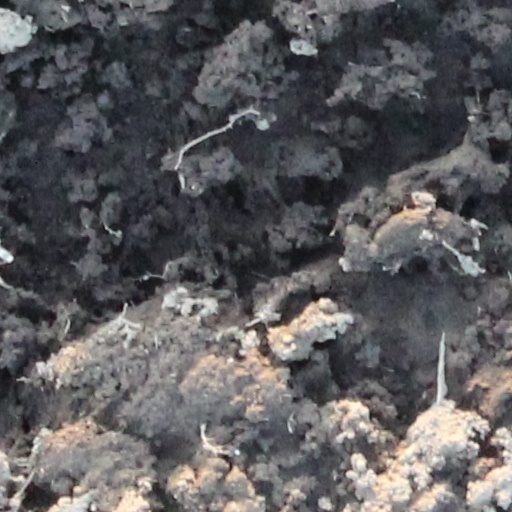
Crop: wheat